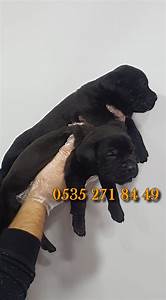
Label: dog